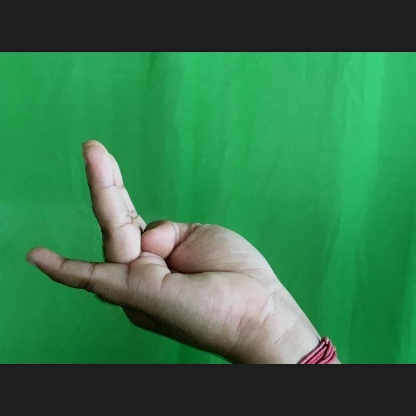
Mudra: Chaturam